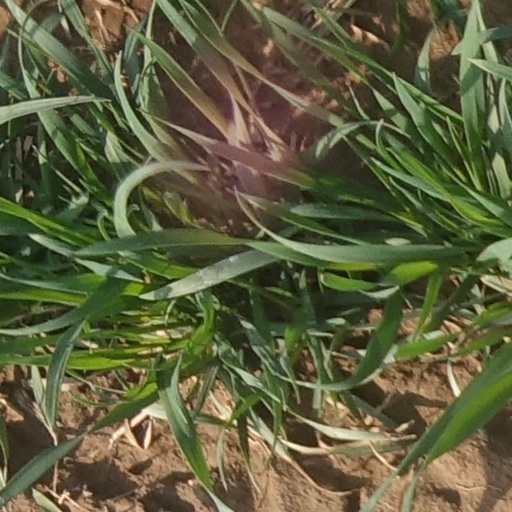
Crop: wheat